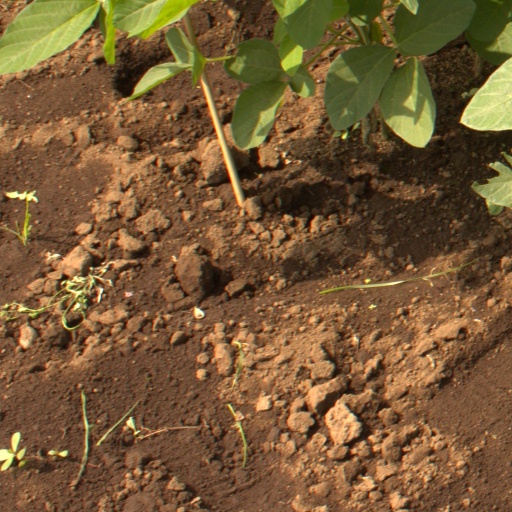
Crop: soybean